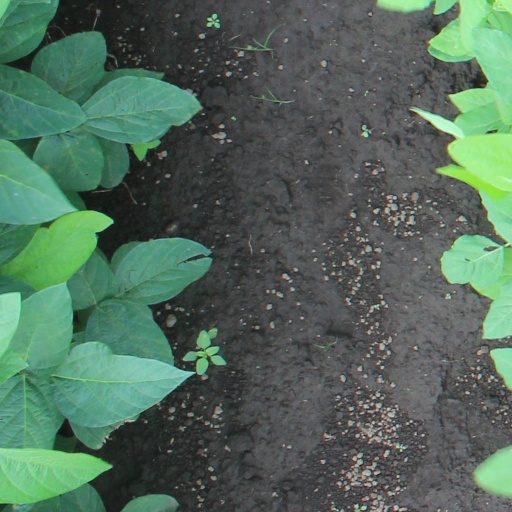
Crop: soybean